Ai Weiwei

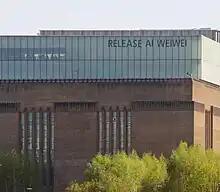
Tate Modern in London, home to Ai's "Sunflower Seeds" exhibition, put a large sign on their exterior that read "Release Ai Weiwei"

As of 2023, Ai lives in Montemor-o-Novo, Portugal. He still maintains a base in Cambridge, where his son attends school, and a studio in Berlin. Ai says he will stay in Portugal long-term "unless something happens".